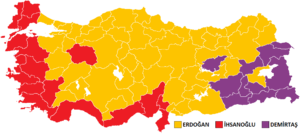
L'élection présidentielle turque de 2014 s'est tenue le 10 août 2014, pour la première fois au suffrage universel. Le président de la République de Turquie est le chef de l’État turc. Avant le référendum sur la réforme constitutionnelle de 2007, il était élu par la Grande Assemblée nationale.